Reutlingen

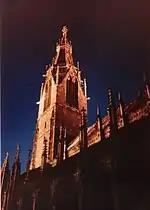
Church of the Virgin Mary by night

On Mutscheltag (the first Thursday after Epiphany), townspeople gather in halls and homes to play games of dice, the winner of which earns parts or whole Mutschel loaves of bread. The Mutschelspiele (Mutschel games) consist of small games scored by tally marks, and are won both independently and by grand total at the end of the hour or night. This tradition is unique to the city of Reutlingen.